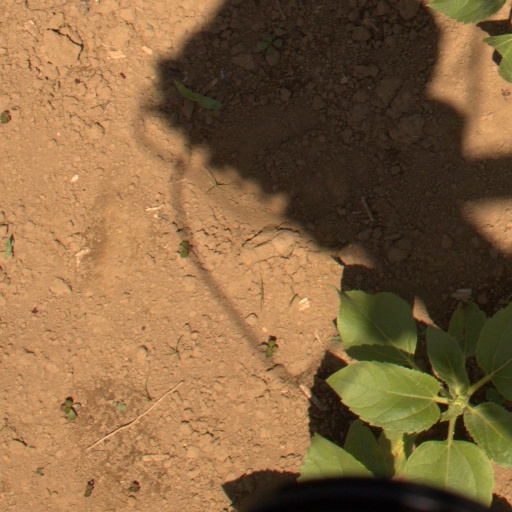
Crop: Jerusalem artichoke